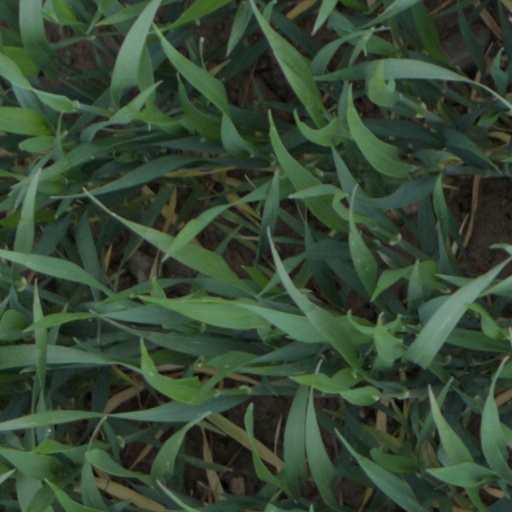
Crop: wheat